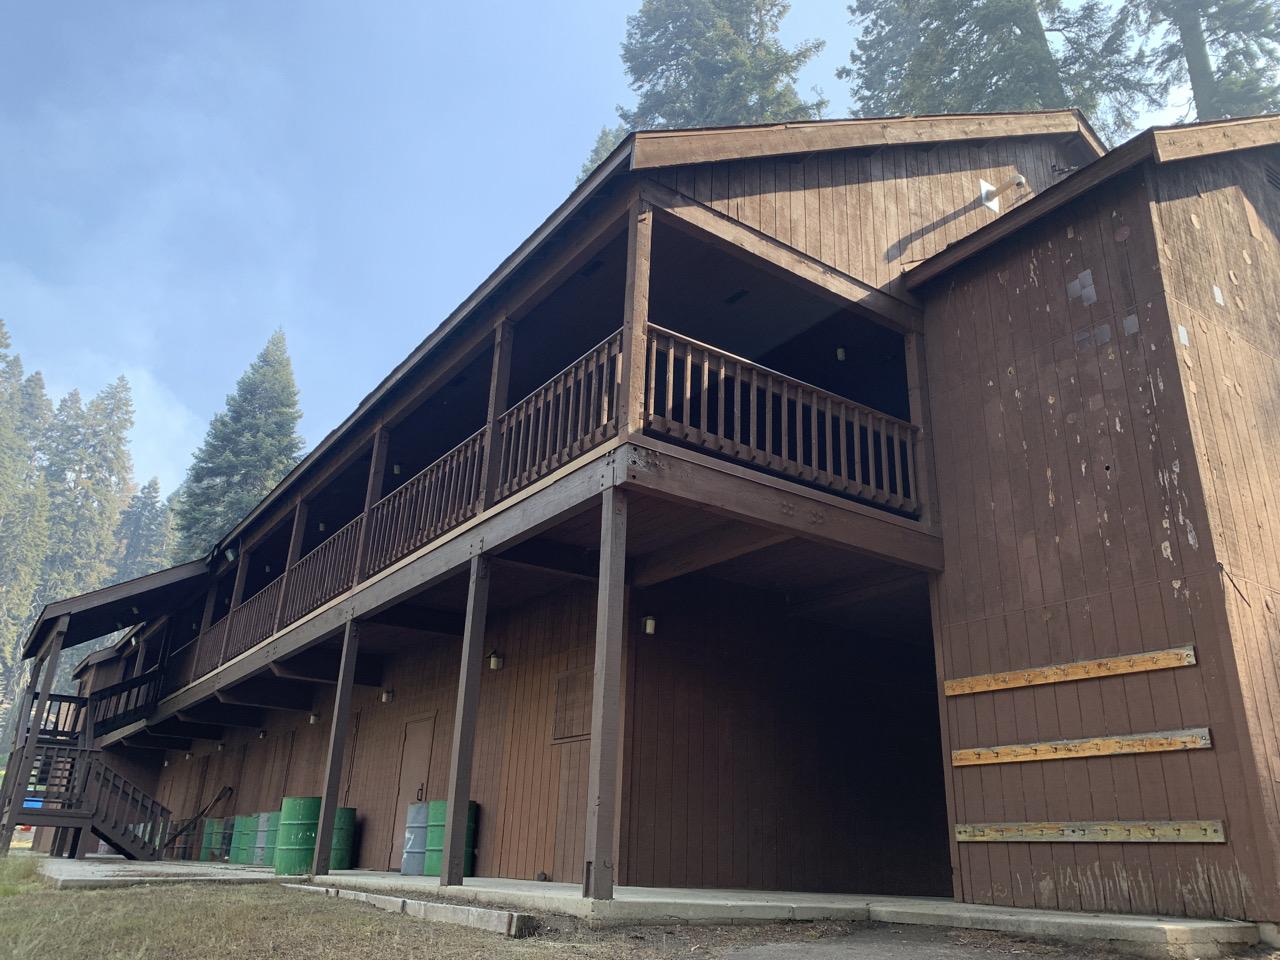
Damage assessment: no_damage